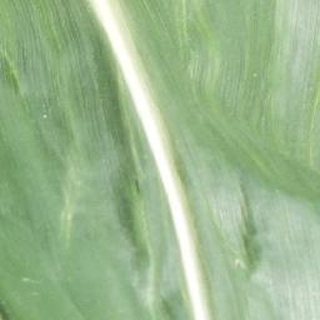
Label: healthy_corn